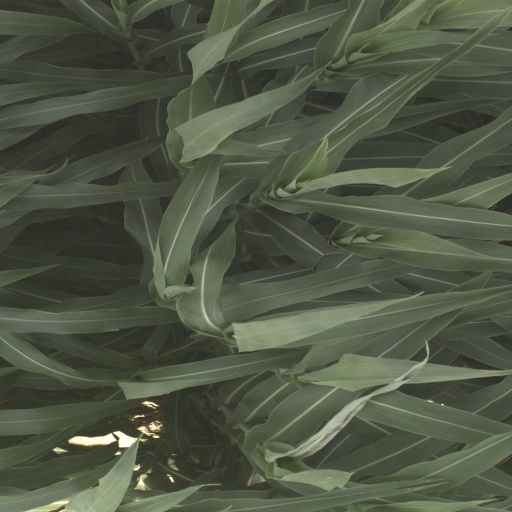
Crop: sorghum